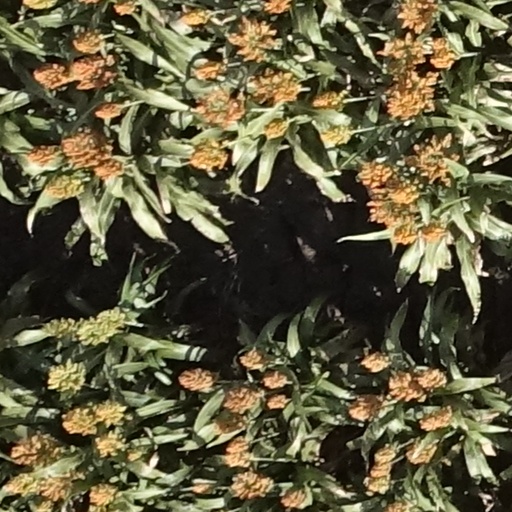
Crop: sorghum